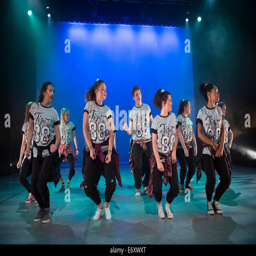
teenage girls and boys dancing on stage in a dance school showcase performance wales uk